Lampung people

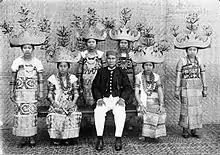
A group of dancing girls with distinguished headdress from Lampung in full regalia, 1929.

The origins of the Lampung people is closely tied to the name of Lampung itself. In the 7th century the Chinese had already mentioned about a place in the south ("Nampang") where it is said to be the place of the "Tolang Pohwang" kingdom, the location of the former kingdom's territory may now refer to the area of Tulang Bawang Regency or regions alongside the Tulang Bawang River, this is supported by Prof. Gabriel Ferrand (1918). There are strong evidence that Lampung was part of the Srivijaya empire with its capital in Jambi and did conquered parts of South East Asia region including Lampung until the 11th century.